Joint Task Force Empire Shield

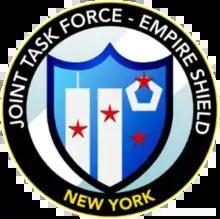

Joint Task Force Empire Shield is an element of the New York State Division of Military and Naval Affairs partly responsible for the military defense of New York City, primarily the deterrence and prevention of internal security threats. It is composed of personnel from the New York Army National Guard, the New York Air National Guard, the New York Guard, and the New York Naval Militia.